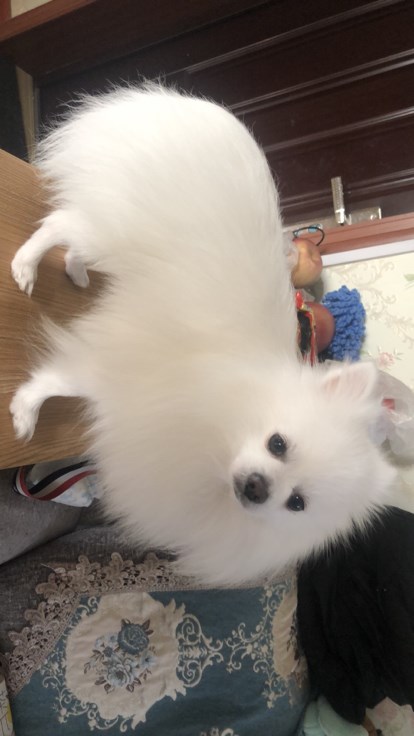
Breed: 1936-n000005-Pomeranian